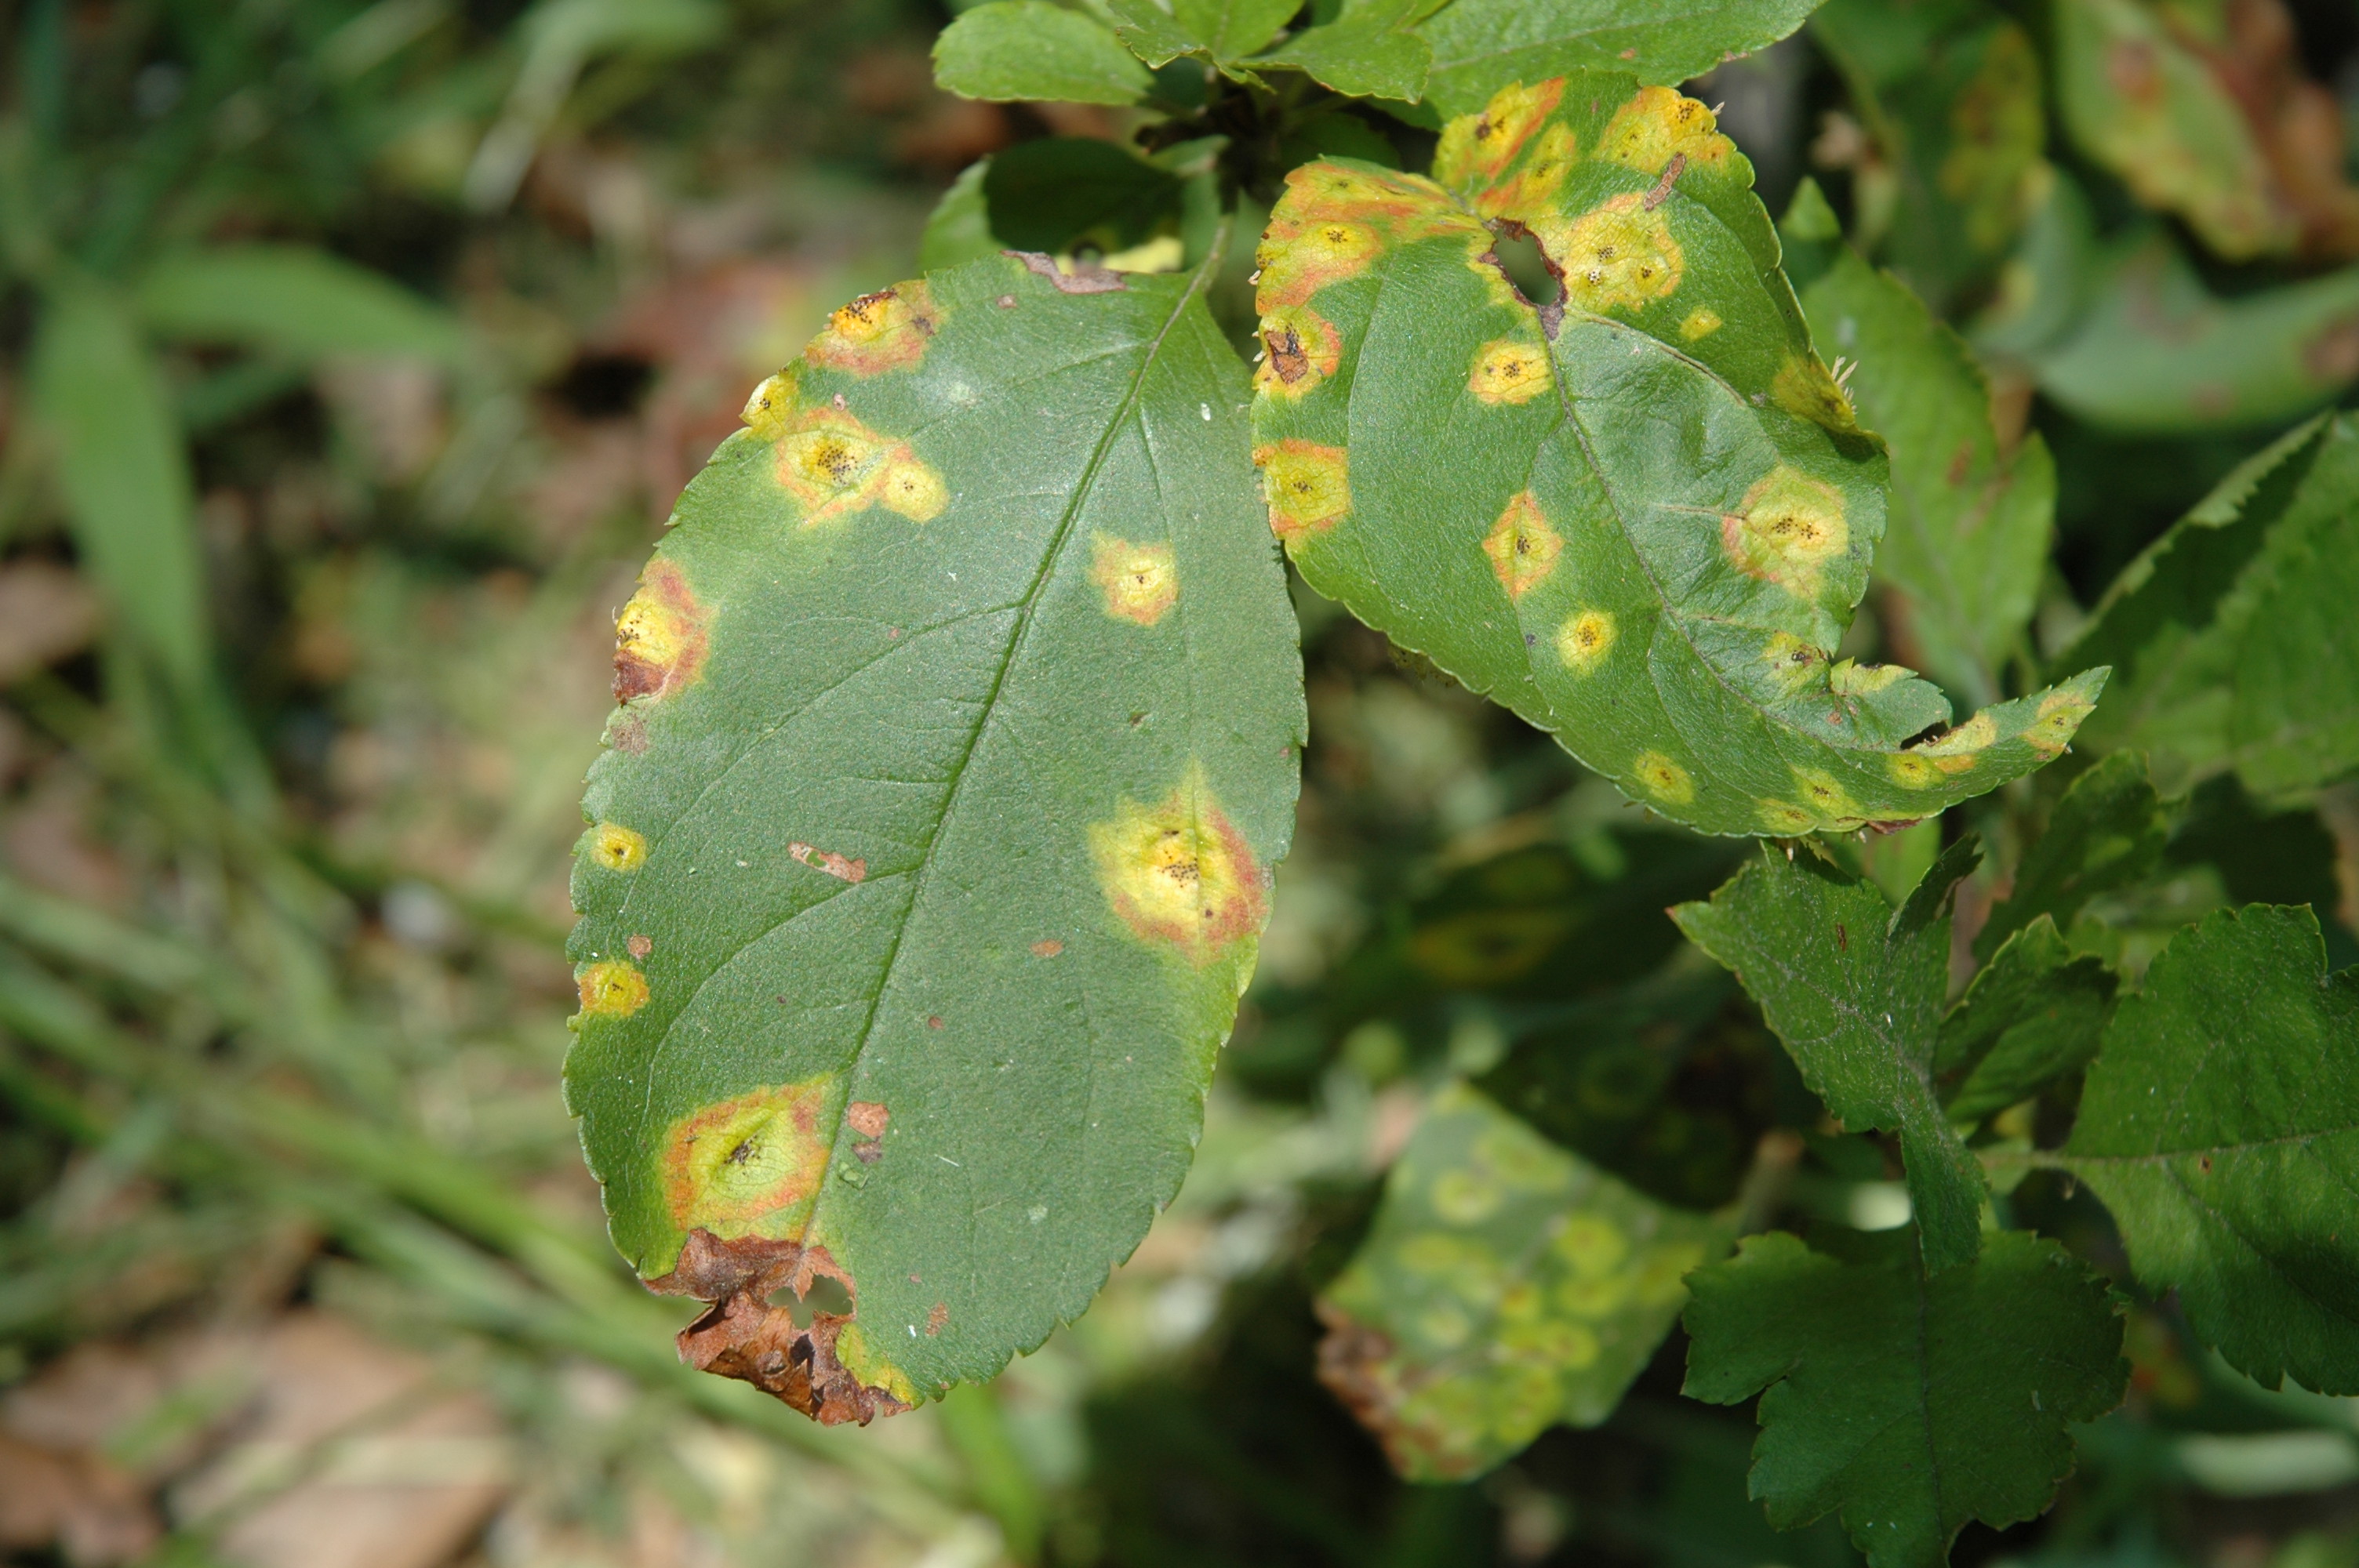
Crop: apple
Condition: rust